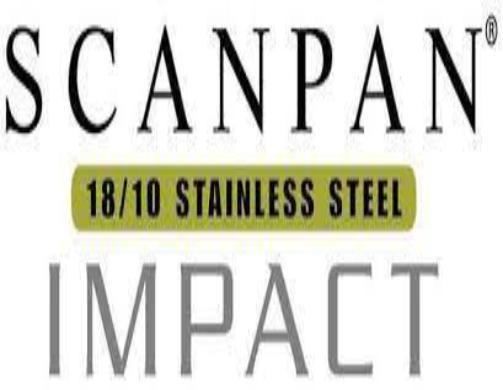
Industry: Necessities